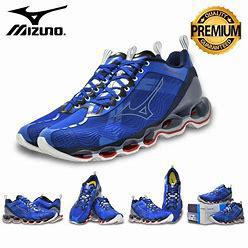
Brand: Mizuno
Model: 100